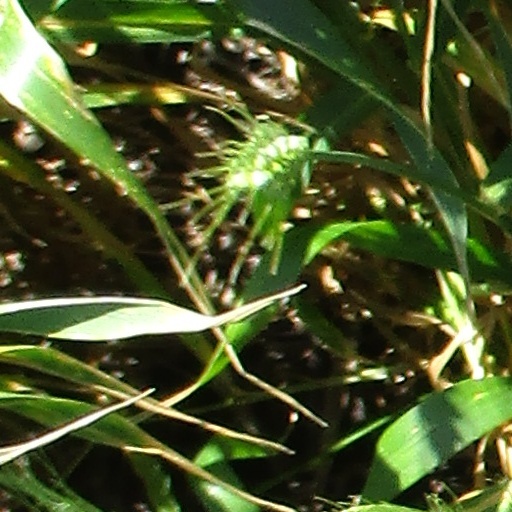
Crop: wheat